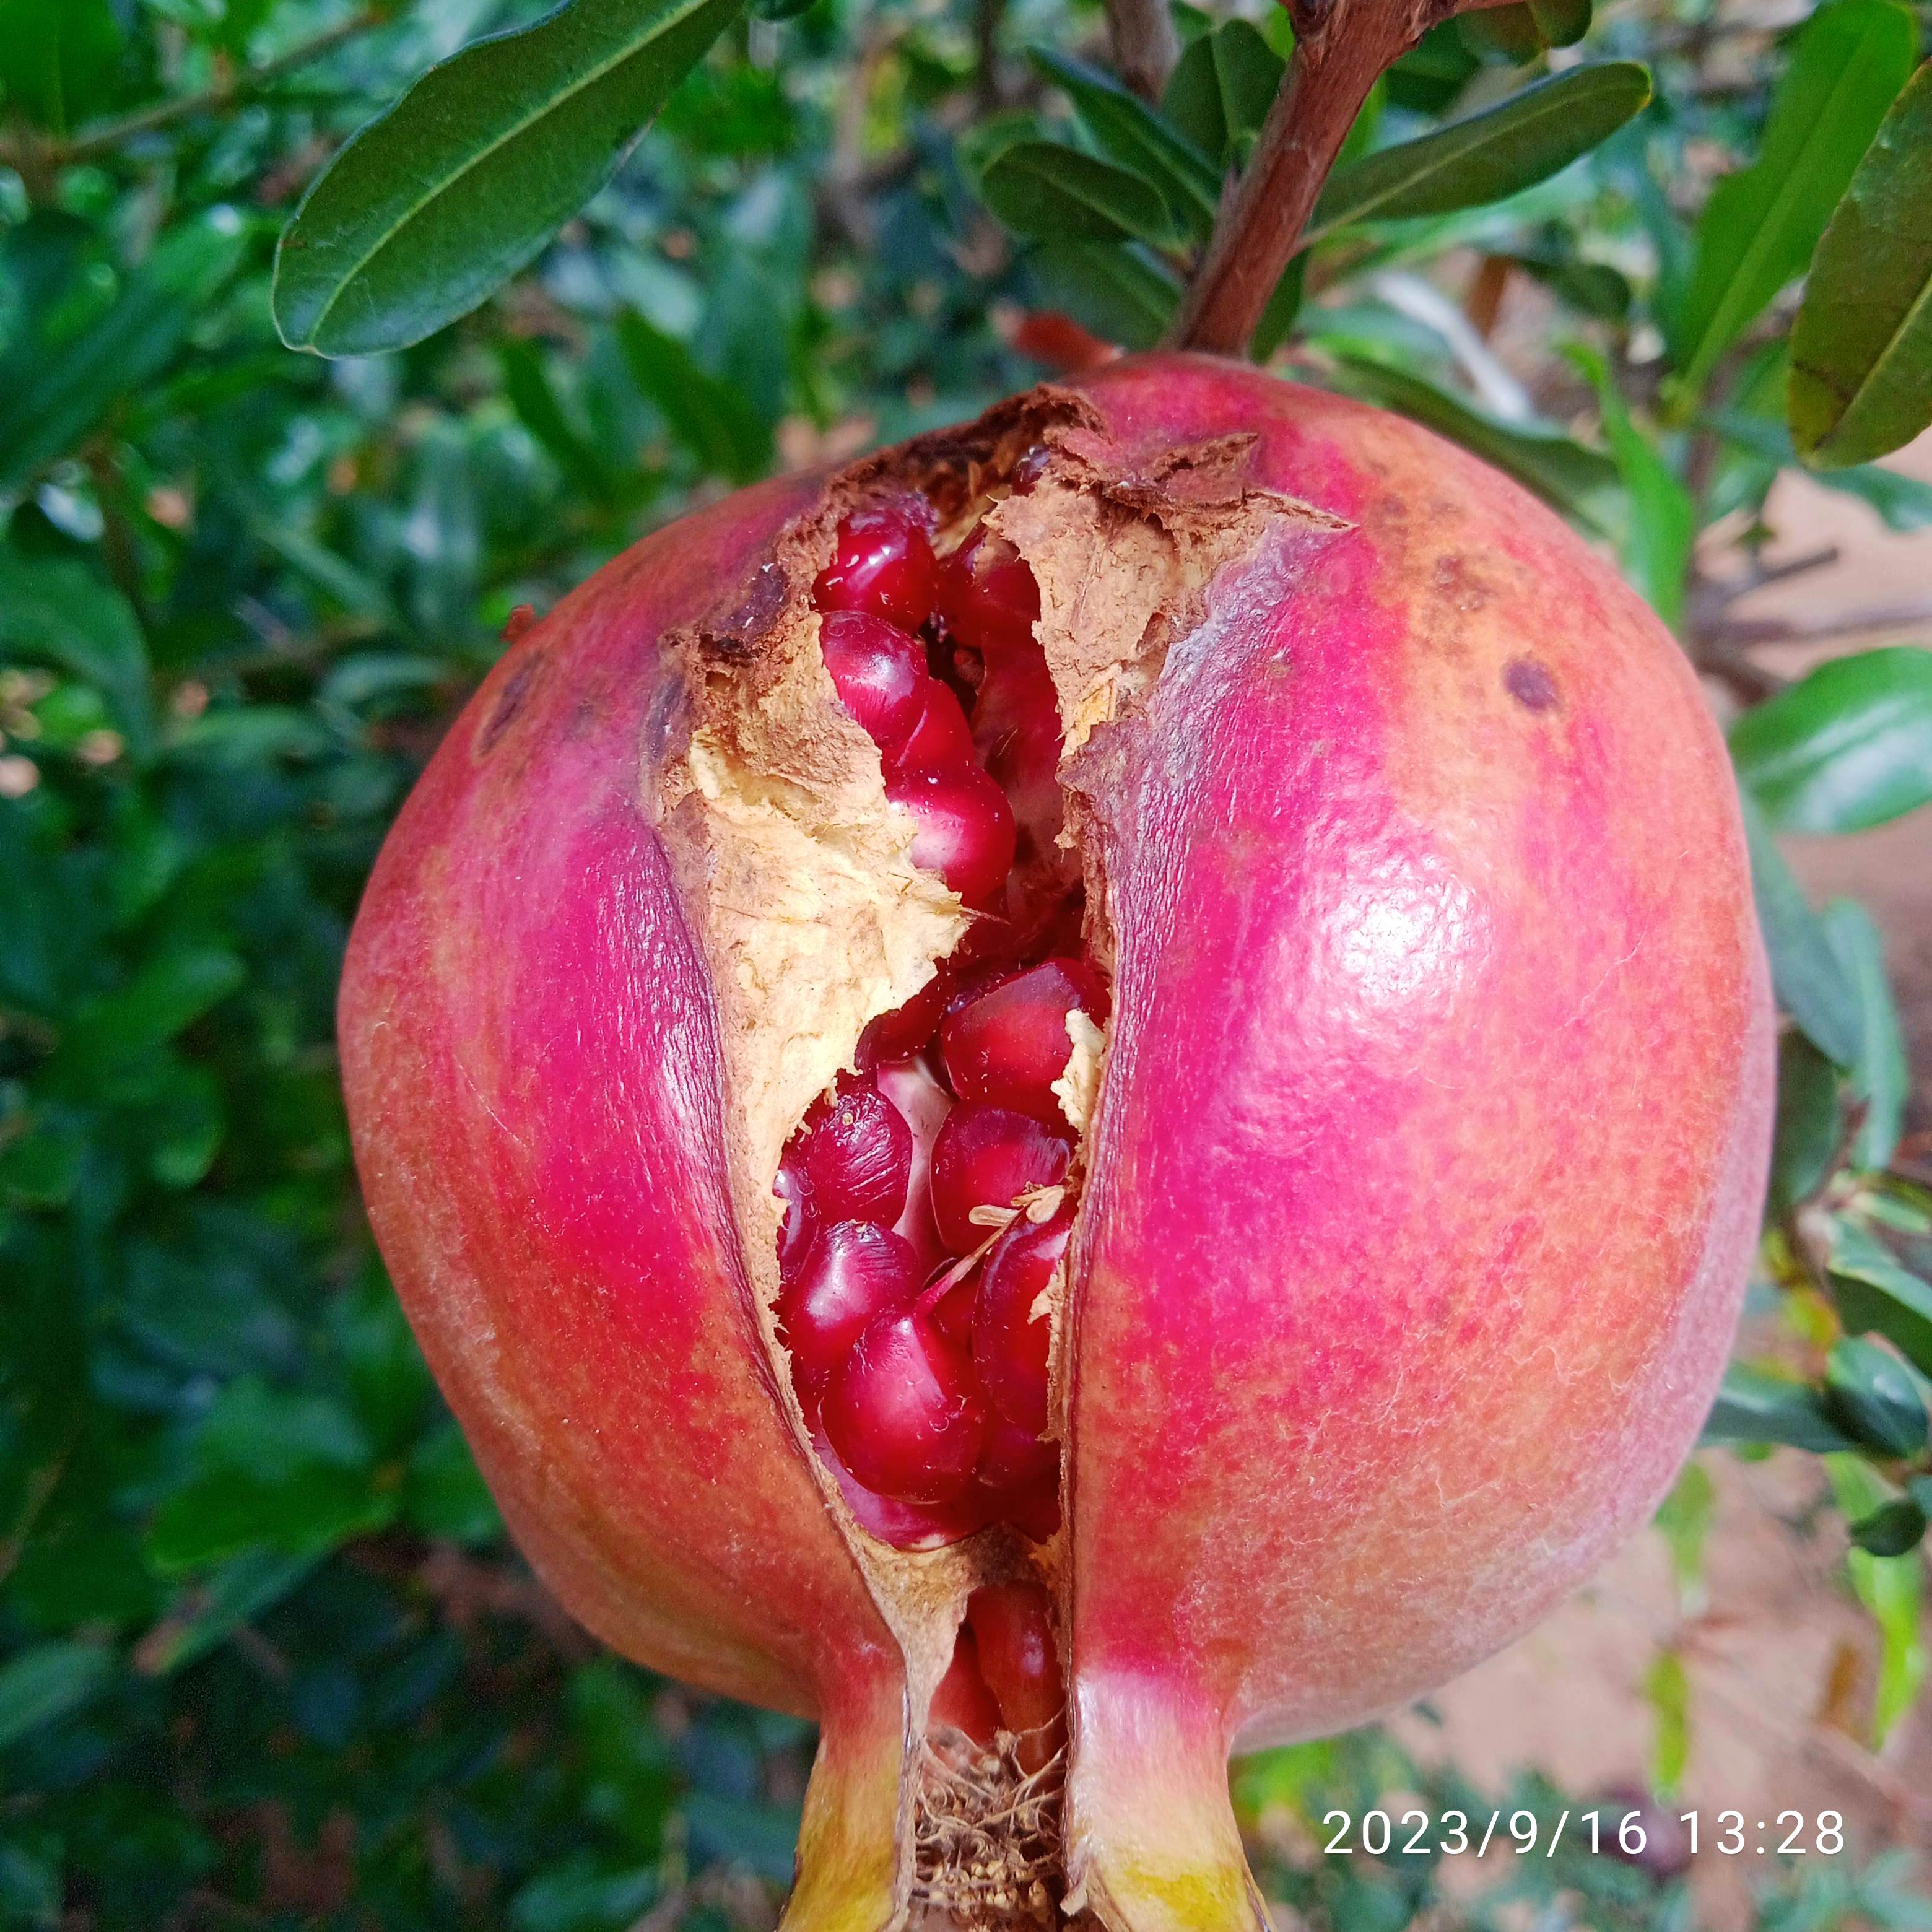
Label: Bacterial_Blight